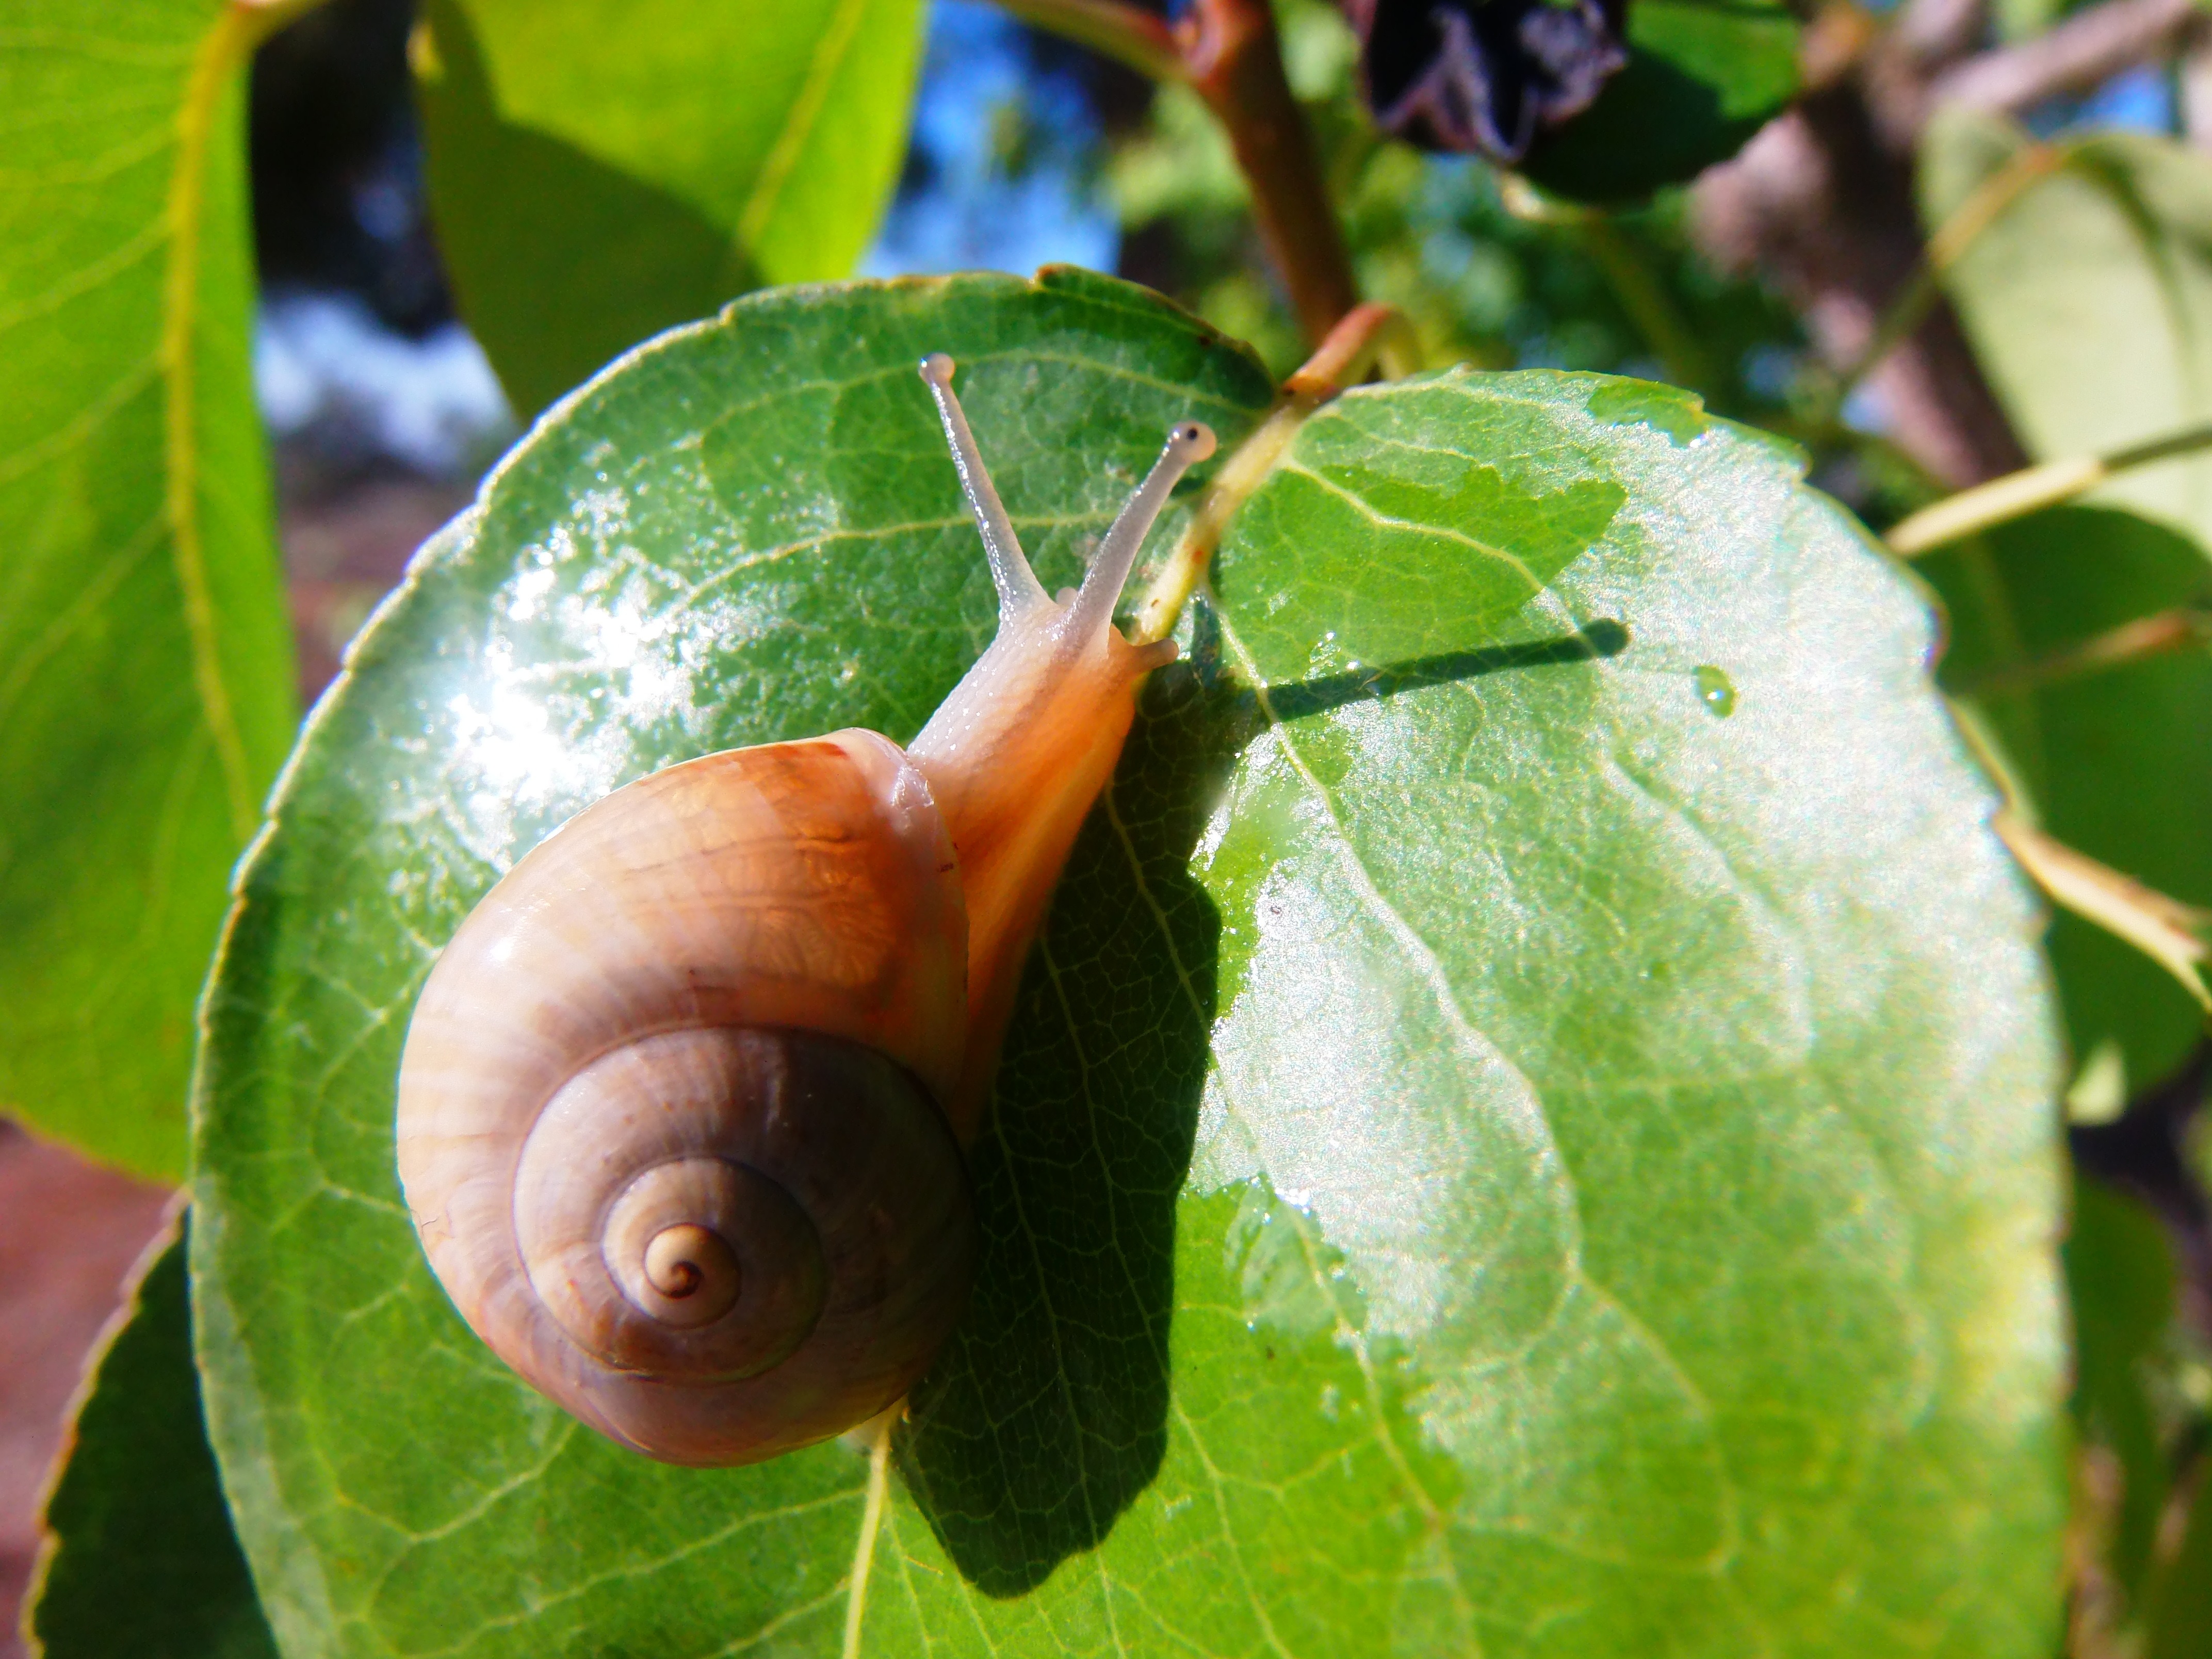
nature, plant, field, leaf, flower, food, green, produce, flora, fauna, invertebrate, close up, snail, macro photography, snails and slugs